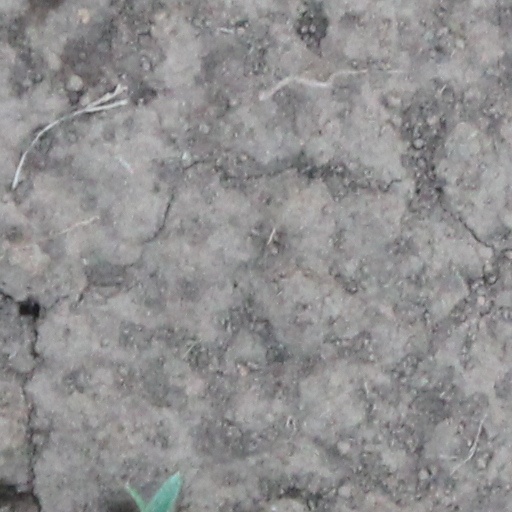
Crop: wheat